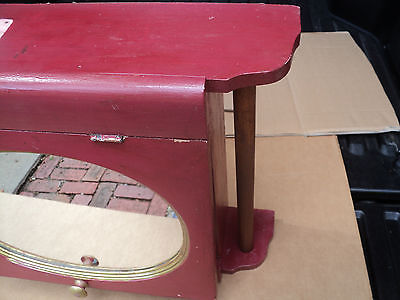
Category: cabinet